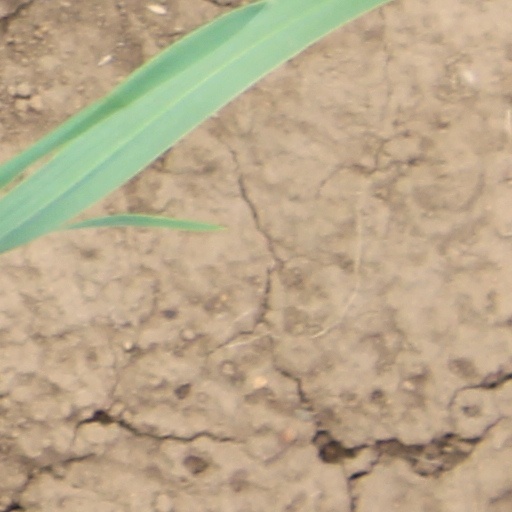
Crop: wheat